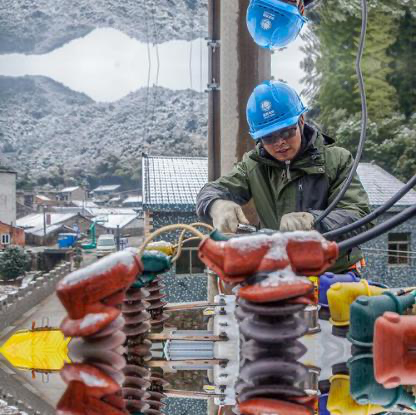
Objects in the image:
label: helmet
label: person
label: helmet
label: person